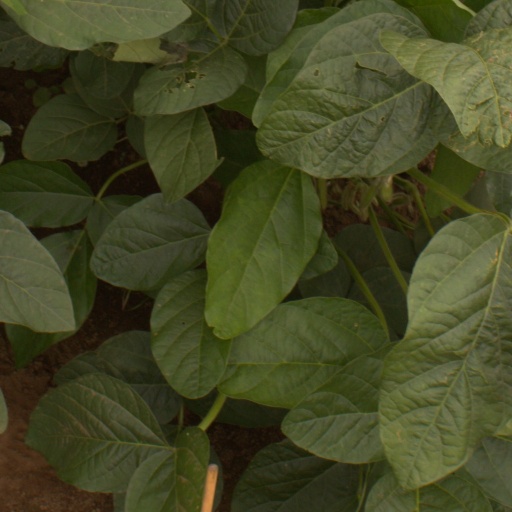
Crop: soybean